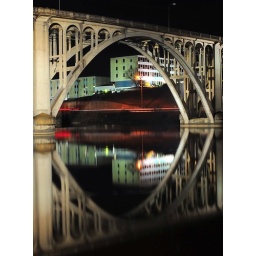
The old bridge over the Coosa river in Gadsden, Al.